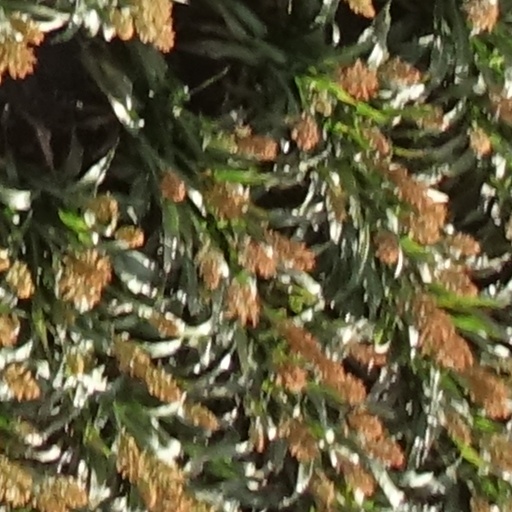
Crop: sorghum